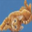
Label: cat